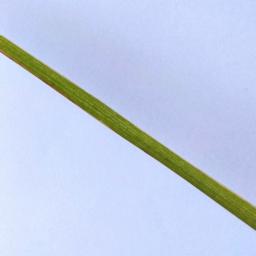
Label: Rice___Healthy